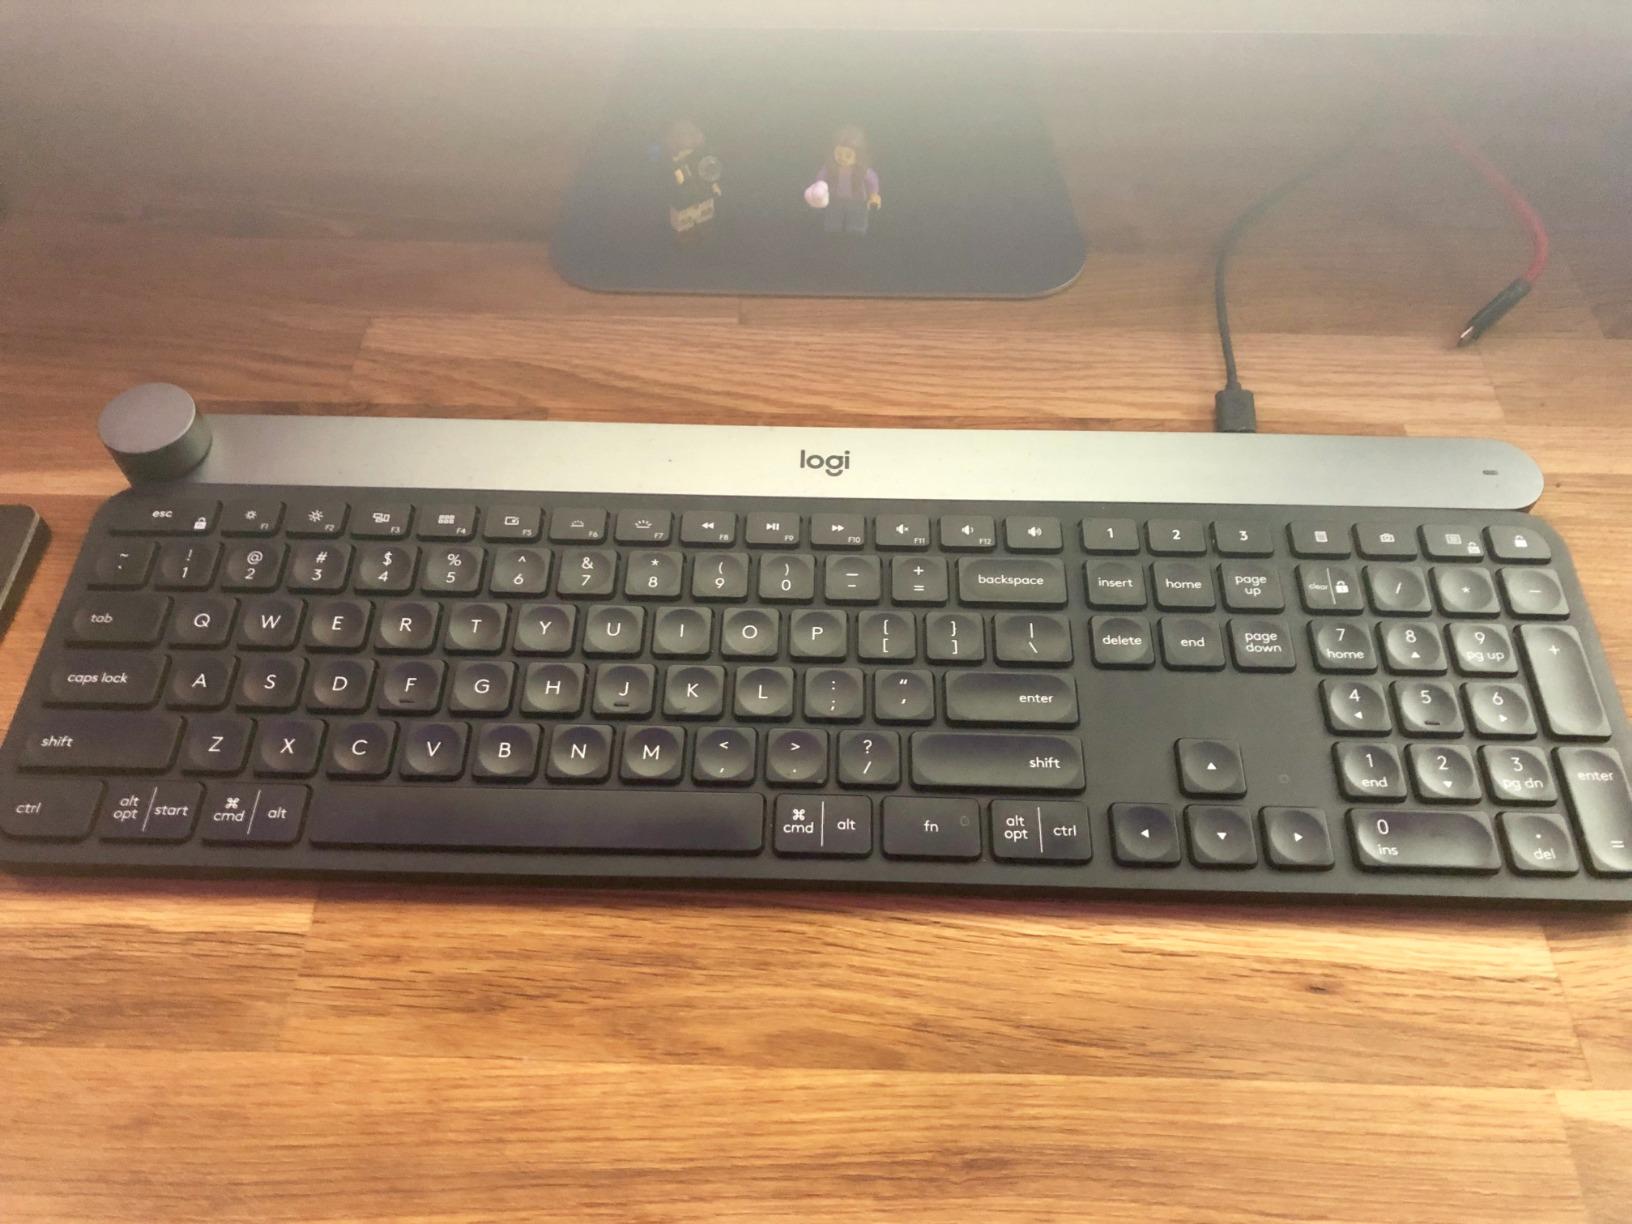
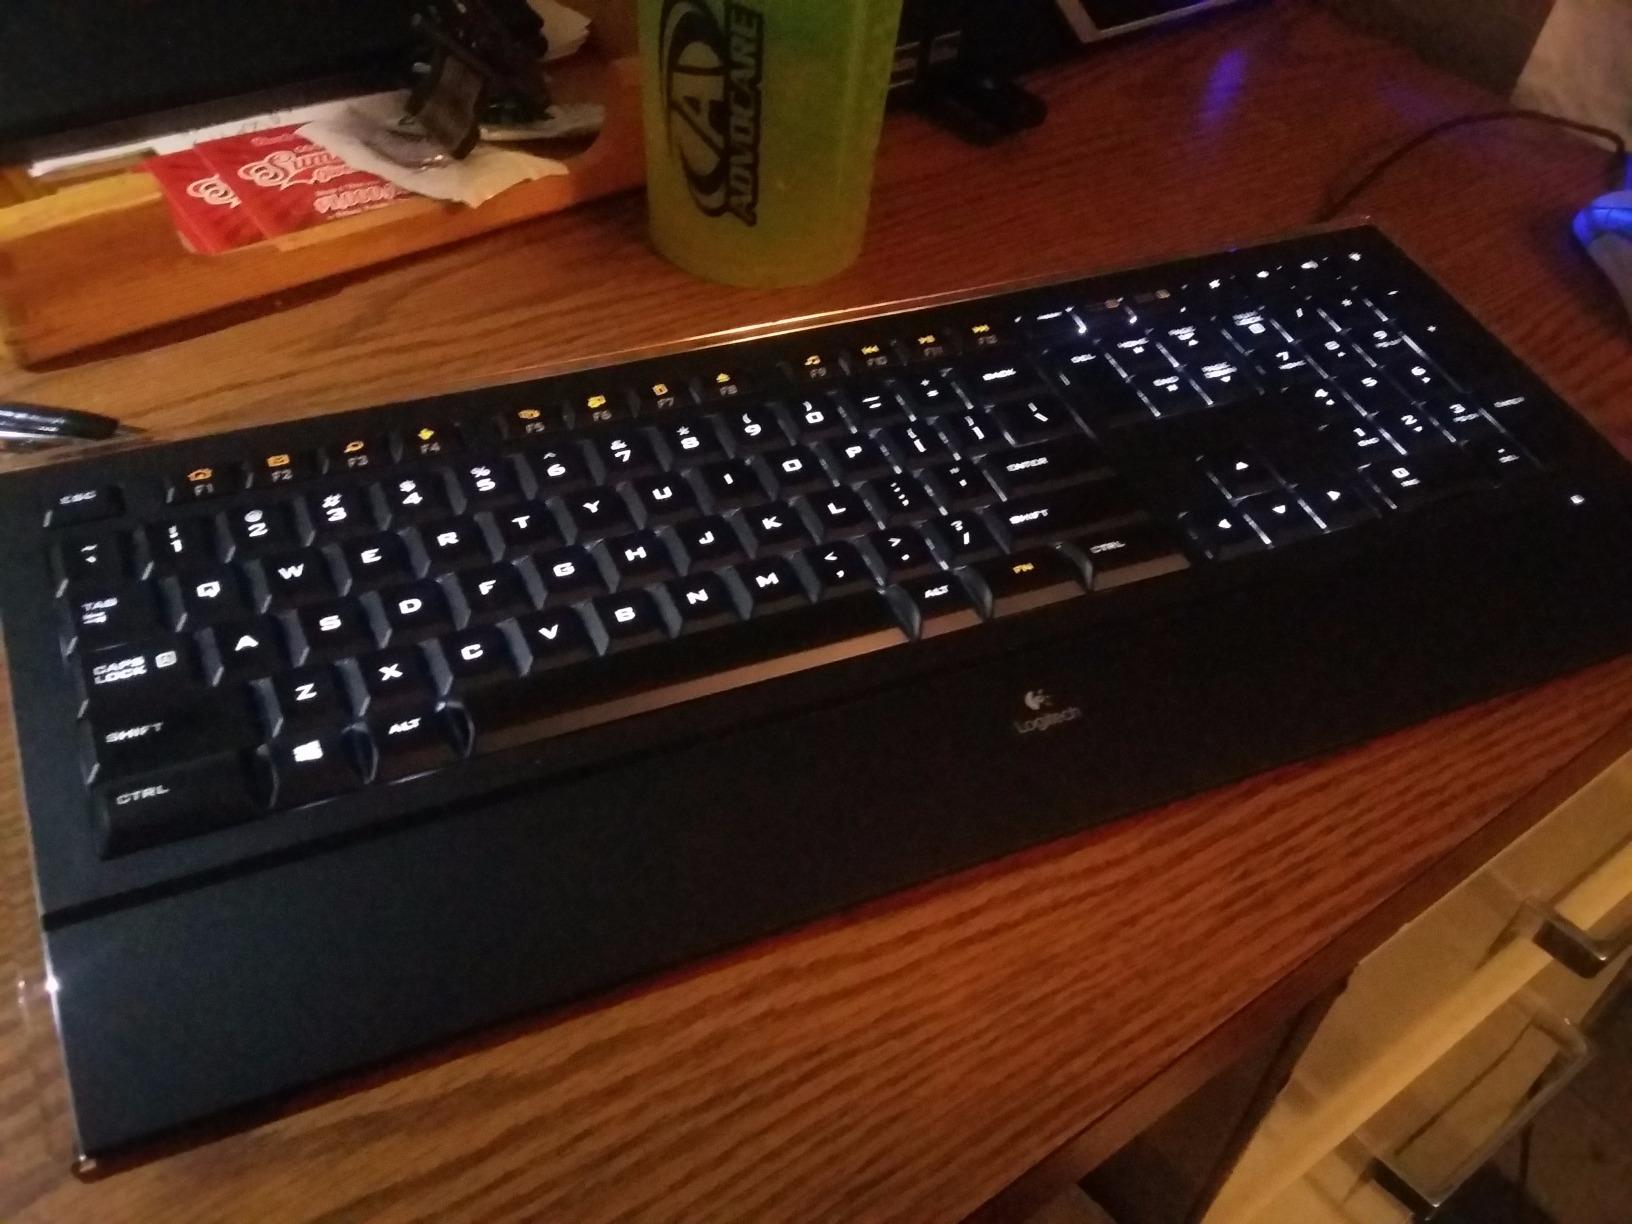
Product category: keyboard
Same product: no